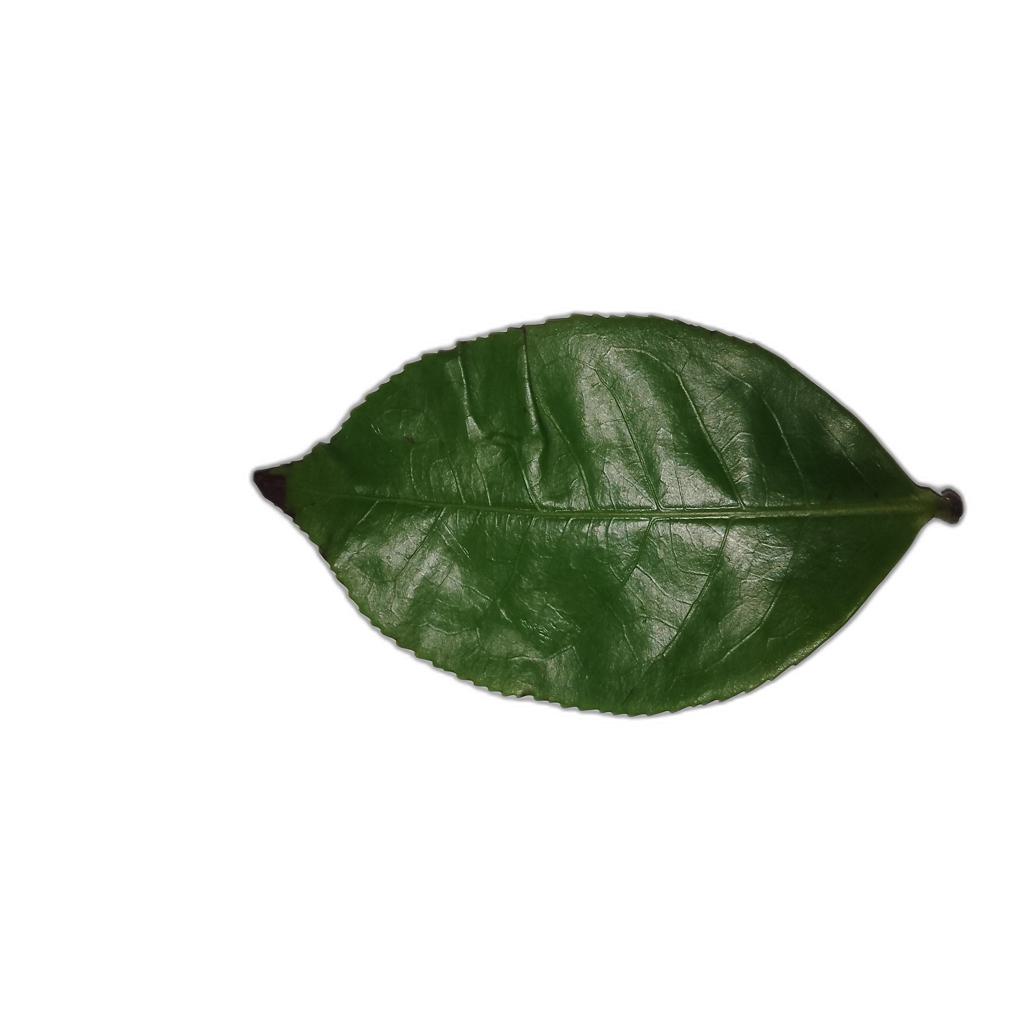
Label: Healthy